Question: Please indicate a possible affordance area of the bench that can be used for lying on
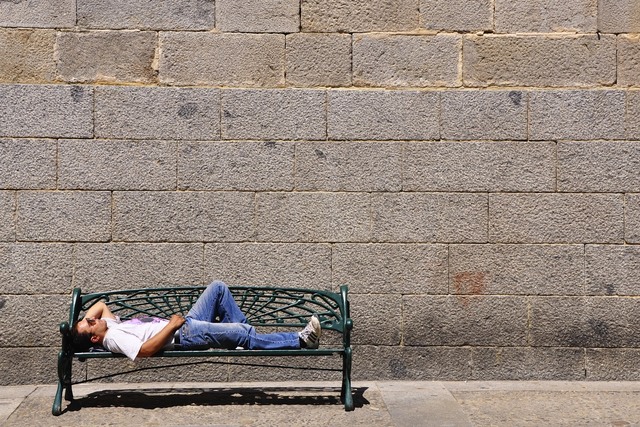
Answer: [66.5, 338, 345.5, 358]